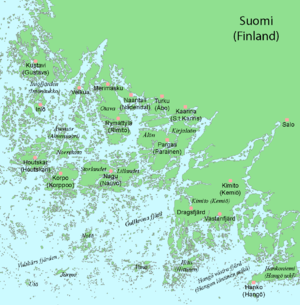
L'archipel finlandais, en finnois Saaristomeri, en suédois Skärgårdshavet, est un archipel de la mer Baltique situé à l'entrée du golfe de Botnie. Il est composé de l'archipel d'Åland et des îles situées à l'est jusqu'à la Finlande continentale ; baigné par les eaux du Kihti, il est bordé au nord par la mer de Botnie et à l'ouest par la mer d'Åland. C'est l'archipel le plus important au monde par son nombre d'îles.
Les îles de Finlande sont officiellement au nombre de 179 584 dont près de 95 000 sont maritimes, les autres étant lacustres ou fluviales, seule une faible proportion étant habitées de manière permanente. Les îles maritimes de Finlande sont regroupées en plusieurs archipels qui s'étendent tout le long des côtes et plus particulièrement vers le sud-ouest du pays : Åland, archipel finlandais, archipel d'Helsinki, etc. Parmi les nombreuses Îles de Finlande, il y a 789 îles d'une superficie de plus de 1 km². Parmi celles-ci il existe 455 îles habitées en permanence sans connexion routière avec la terre ferme.